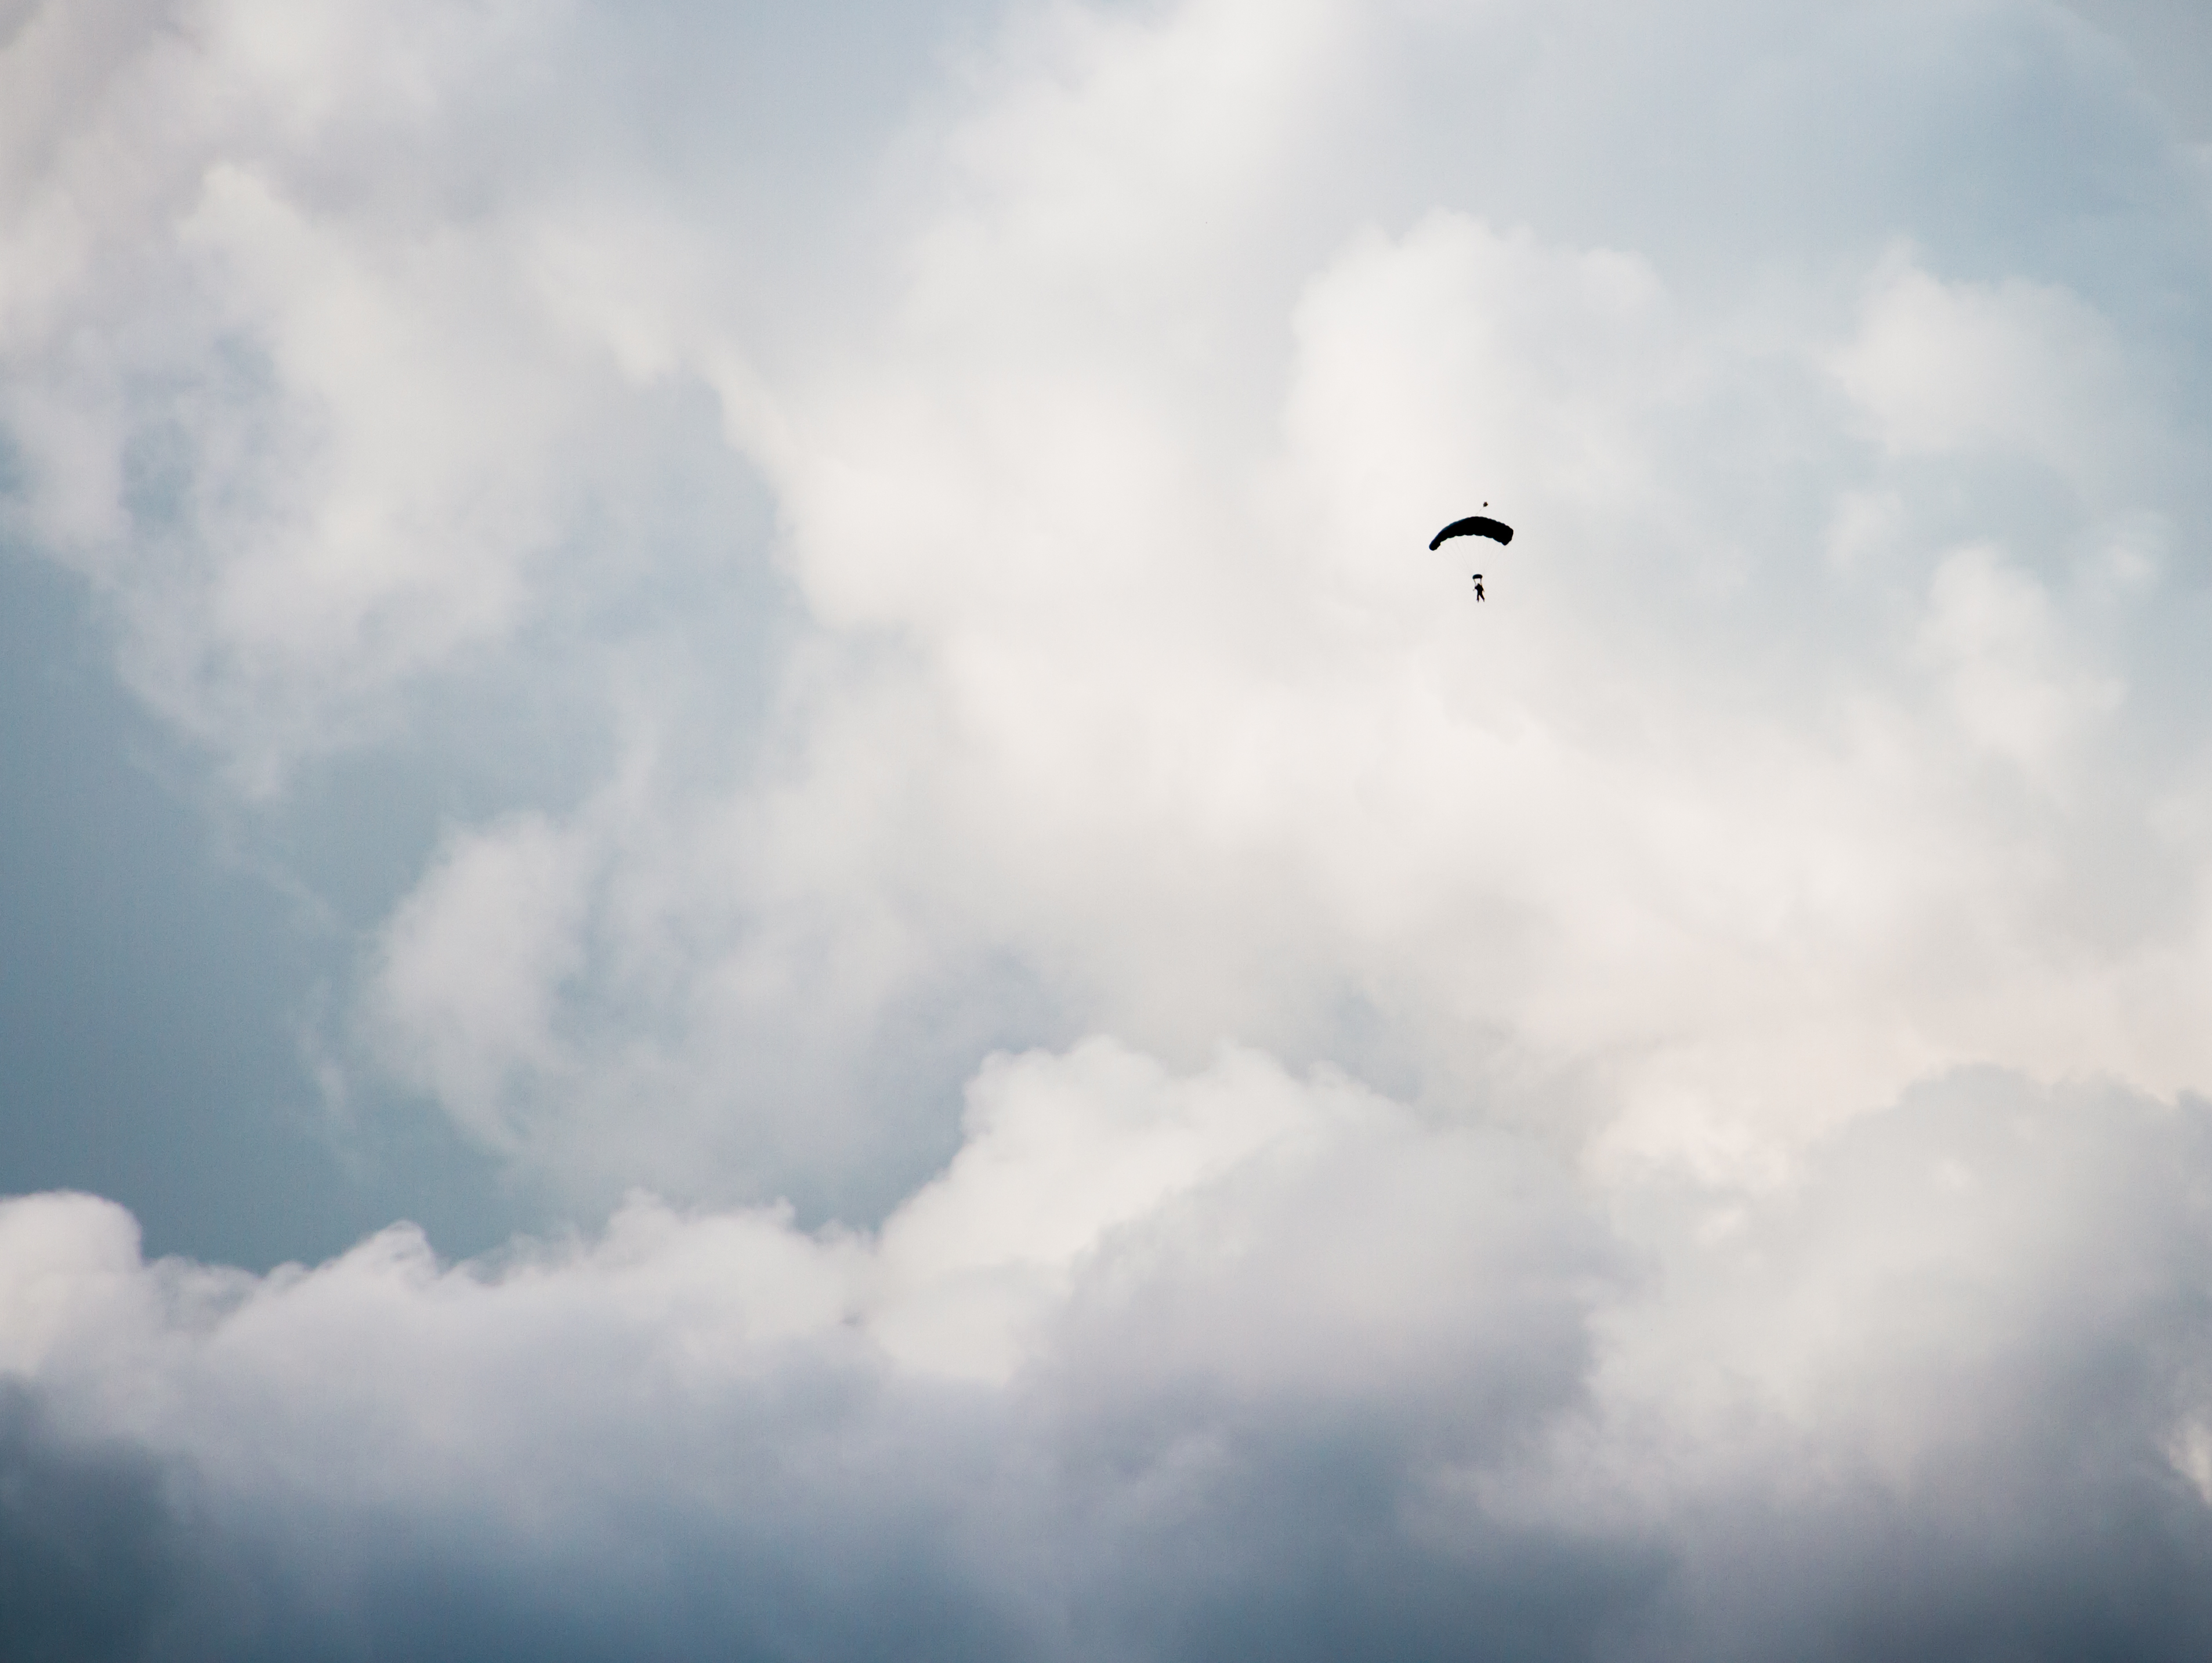
wing, cloud, sky, atmosphere, fly, flight, cumulus, parachute, fearless, meteorological phenomenon, atmosphere of earth